Tanganyika African National Union

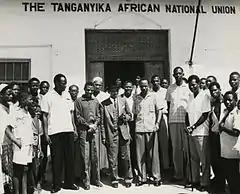

The Tanganyika African National Union (TANU) was the principal political party in the struggle for sovereignty in the East African state of Tanganyika (now Tanzania). The party was formed from the Tanganyika African Association by Julius Nyerere in July 1954 when he was teaching at St. Francis' College (which is now known as Pugu High School). From 1964 the party was called the Tanzania African National Union. In January 1977 the TANU merged with the ruling party in Zanzibar, the Afro-Shirazi Party (ASP), to form the current Revolutionary State Party or Chama Cha Mapinduzi (CCM). The policy of TANU was to build and maintain a socialist state aiming towards economic self-sufficiency and to eradicate corruption and exploitation, with the major means of production and exchange under the control of the peasants and workers (Ujamaa-Essays on Socialism; "The Arusha Declaration").